Operation Goodwood (naval)

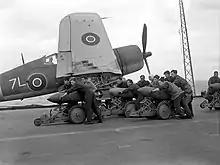
British sailors moving bombs along the deck of an aircraft carrier prior to "bombing up" Barracudas for one of the raids conducted during Operation Goodwood

The British attack began at 4:00 pm. It was initiated with attacks on German gun positions by the Hellcats and Fireflies, which were flying five minutes ahead of the Barracudas and Corsairs. "Tirpitz"s protective smokescreen was not fully in place at the start of the raid, but by the time the Barracudas and Corsairs arrived she was completely covered by smoke. As a result, these aircraft had to blind bomb the ship, releasing their weapons from altitudes between . Only two bombs hit "Tirpitz". The first was a weapon dropped by a Hellcat that exploded on the roof of her "Bruno" main gun turret. The explosion destroyed the quadruple anti-aircraft gun mount located on top of the turret, but did not cause any significant damage to the turret itself. The second bomb to strike the ship was a armour-piercing weapon which penetrated through five decks, killed a sailor in a radio room and lodged near an electrical switch room. This bomb failed to explode, and German bomb disposal experts later determined that it had been only partially filled with explosives. The German report on the attack judged that if the bomb had gone off it would have caused "immeasurable" damage. British fighters also attacked other German ships and facilities in the Kaafjord area, damaging two patrol boats, a minesweeper and a radar station, as well as destroying an ammunition dump and three guns of an anti-aircraft battery. "Tirpitz"s last remaining Arado Ar 196 seaplane was attacked in Bukta harbour and damaged beyond repair. Four Corsairs and two Hellcats were shot down during the raid, and the battleship's crew suffered 8 fatalities and 18 men wounded. Casualties among the anti-aircraft units stationed around Kaafjord were heavy.